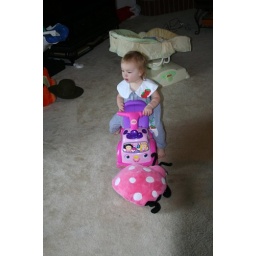
3 girls and Dad at home in the morning 2008-06-02 028